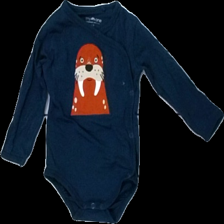
View: front
Type: Top
Category: Children
Brand: Not in the list
Brand text on label: tiny one
Colors: White, Blue, Brown
Material: 100% cotton
Pattern: Animal print
Cut: Regular
Size: 62
Season: All
Damage location: top center
Damage 2 location: bottom center
Damage 3 location: bottom left
Price range: 50-100
Recommended usage: Reuse
Description: blå långärmad body med djur på
Comment: body